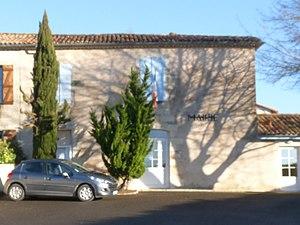
Mairie de Sousmoulins, Charente-Maritime, France
Sousmoulins est une commune du sud-ouest de la France, située dans le département de la Charente-Maritime, en région Nouvelle-Aquitaine.